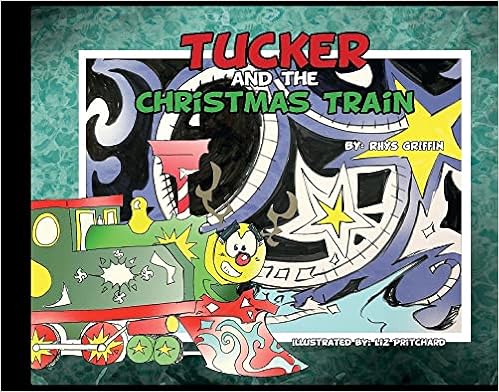
Tucker and the Christmas Train
Category: Books
About the Author Rhys Griffin is not just an author, but also a voice actor,filmmaker and videographer for Spectrum Fusion. In otherwords, he is a storyteller. Since childhood, Rhys has alwayswanted to share his stories with the world. In 2017, Rhysgraduated from the University of Houston Clear Lake with aBachelor of Arts in Communications.Since then, Rhys has been working with Spectrum Fusion to tell stories, be it his own or others. He has gone on to provide voiceovers for clients such as Johnson & Johnson and auditioned for an Acura commercial,receiving positive feedback. He has been fascinated with trains and sees them as comforting in his adult life. Liz Pritchard is an autistic artist, autism and disability rights advocate, and an ANCA World Ambassador representing the United States. Liz is an author who creates original comic books as a form of advocacy in which she focuses on and illustrates the feelings of individuals with mental health conditions instead of focusing on their labels. Each of us has doubts, hopes, and fears, which manifestuniquely within each individual - we are all human and everyone deserves a chance.
Features: "Tucker And The Christmas Train," is a collaborative effort by Griffin, illustrator Liz Pritchard of Rochester, NY, and Spectrum Fusion. The storybook for school-age children is about a friendly little steam engine named Tucker who longs to pull a magical Christmas train to the North Pole on the magical Rails of Wonder. When he finally gets his chance, Tucker encounters obstacles that require every bit of his courage and determination to overcome.This delightful book, which introduces young readers to an enchanted world while teaching a valuable lesson about perseverance.